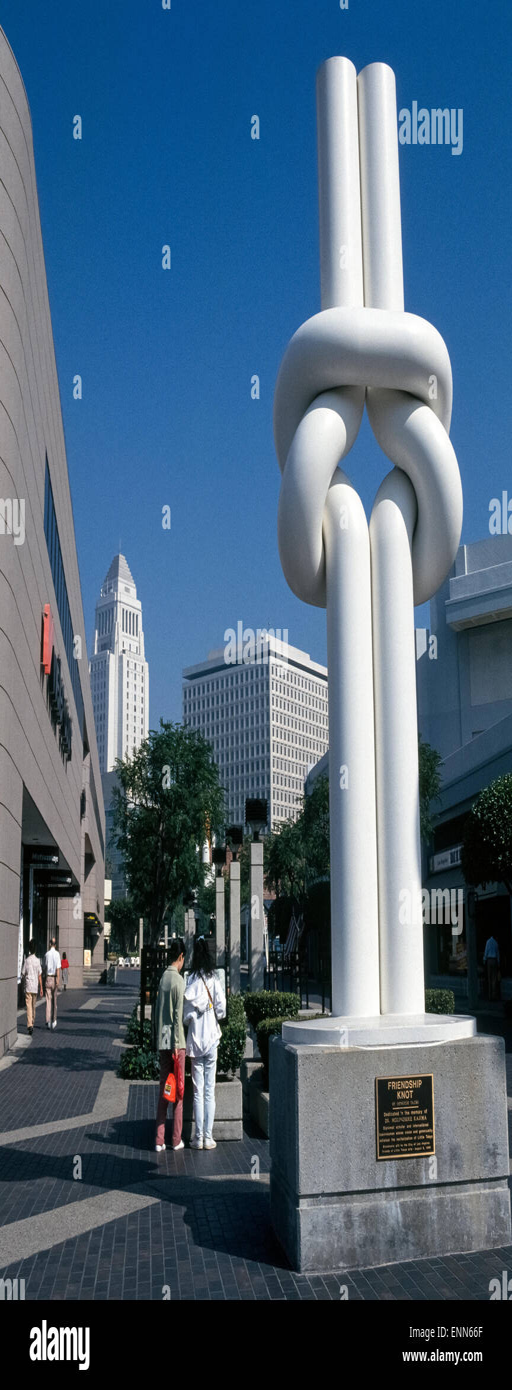
sculptor created the that is a well - known monument in the little